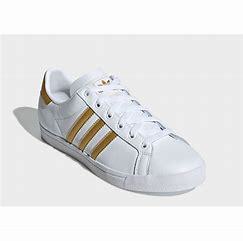
Brand: Adidas
Model: Coast Star